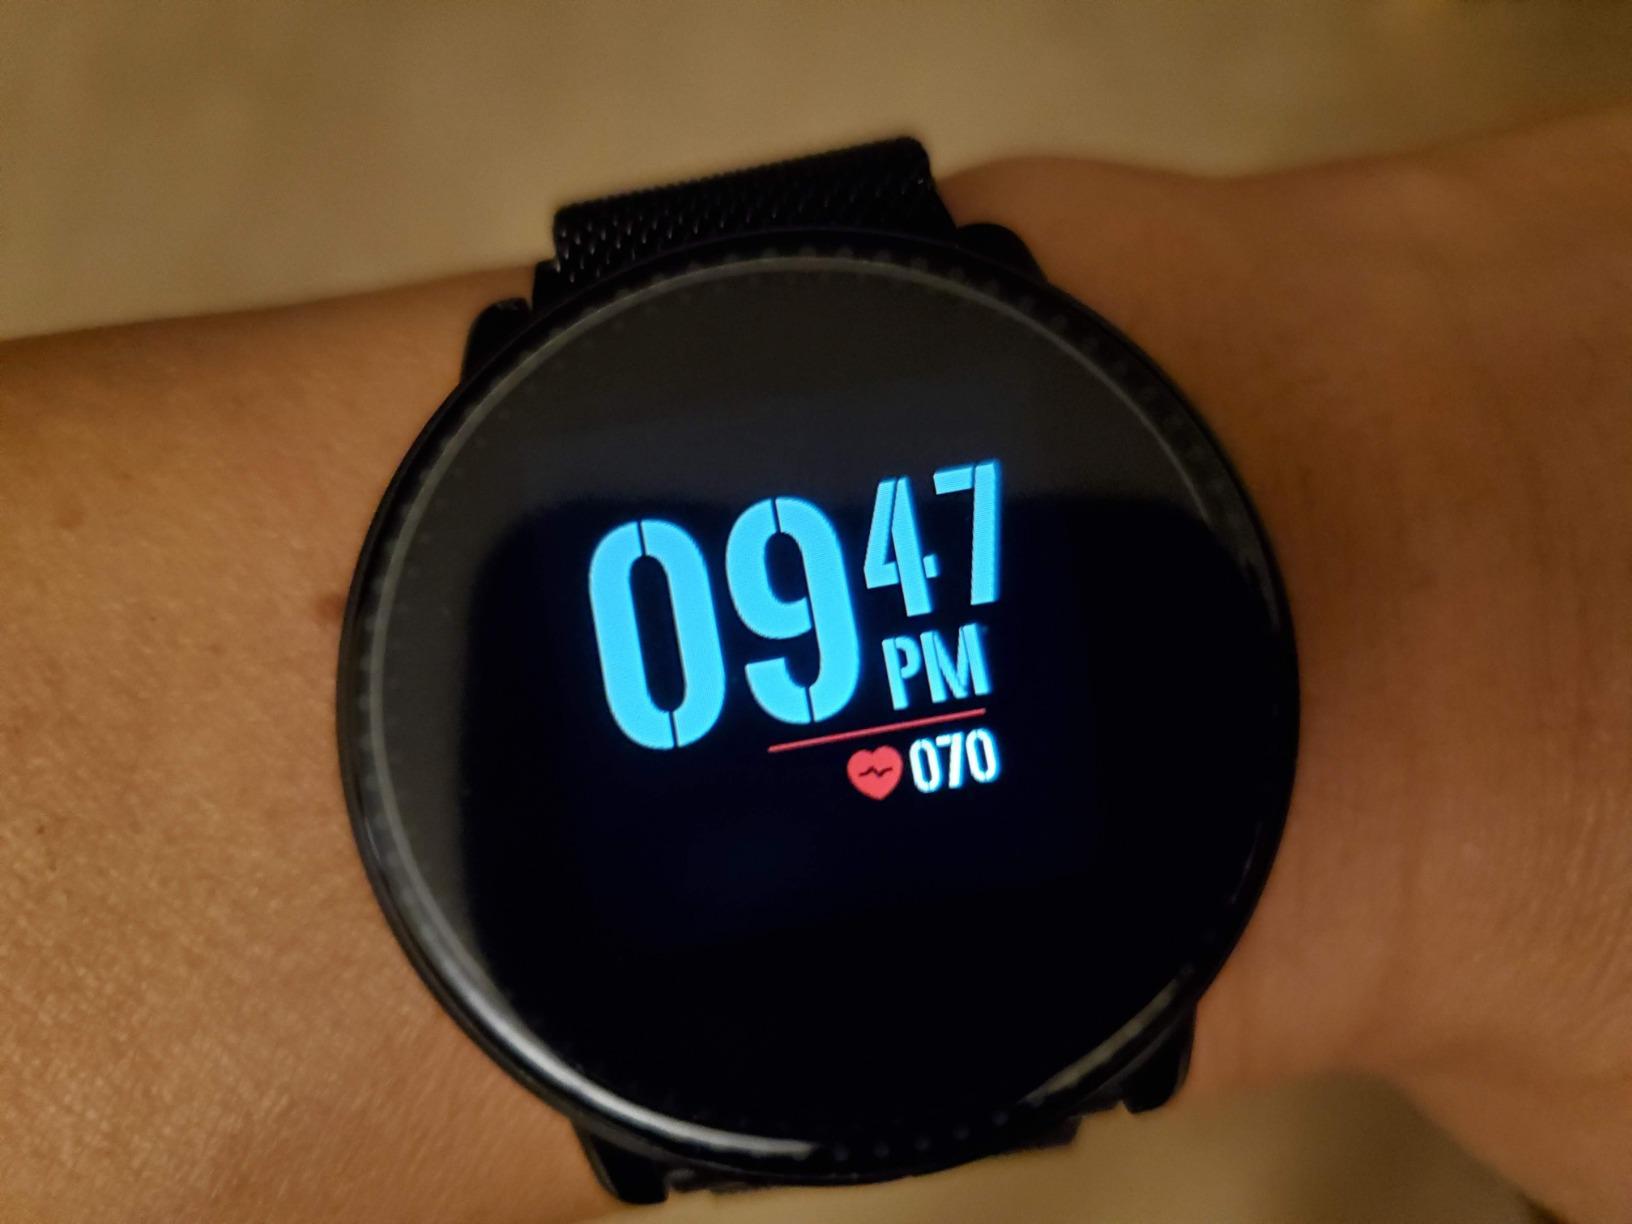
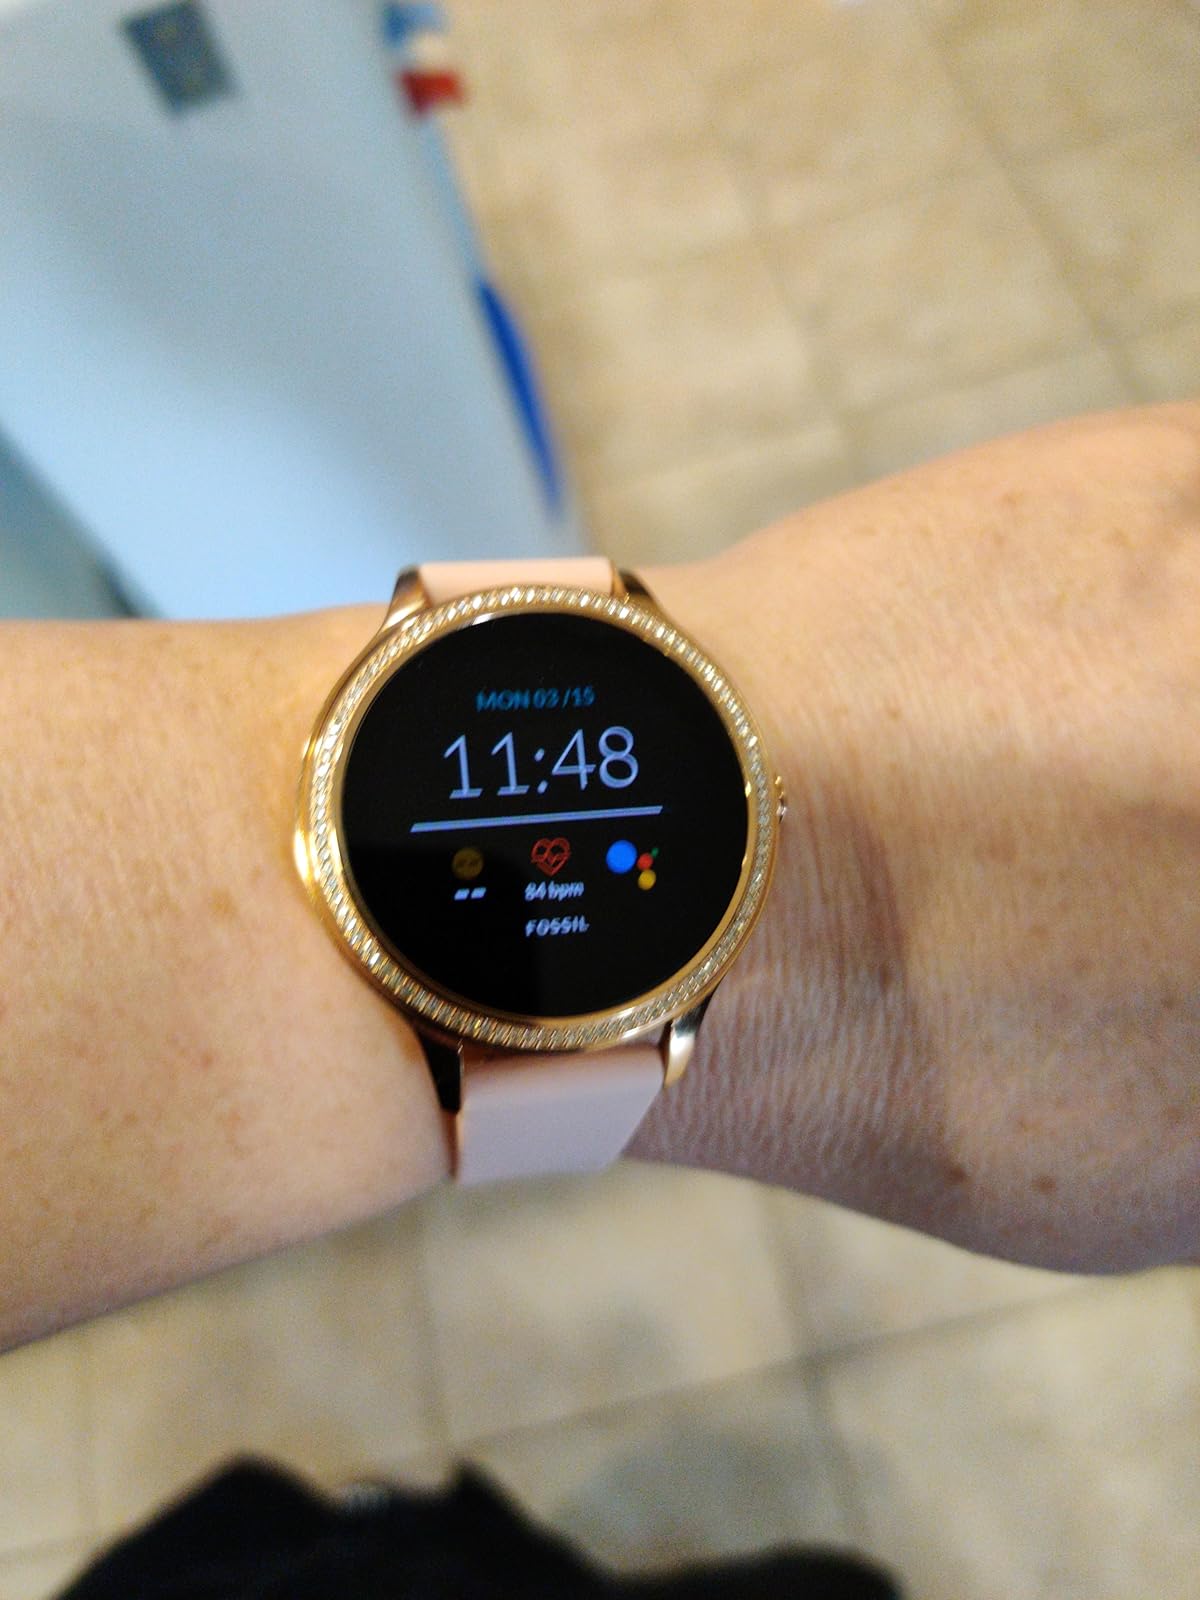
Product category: smartwatch
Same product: no